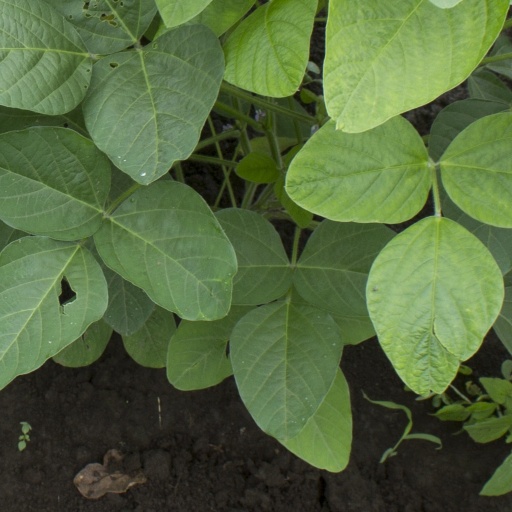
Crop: soybean